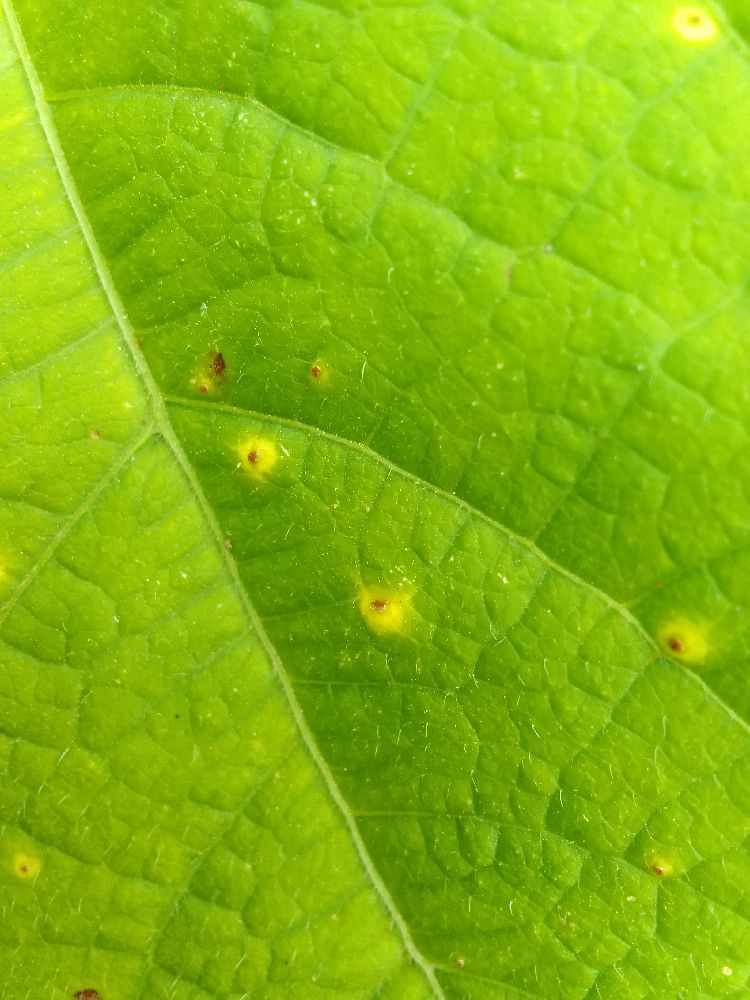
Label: rust